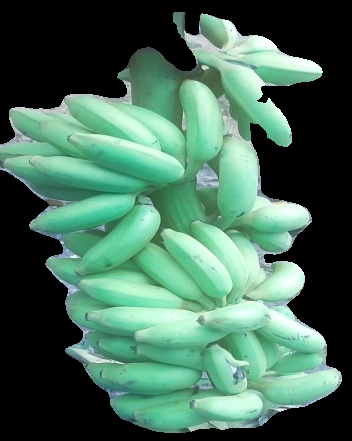
Variety: elakki-bale
Grade: grade2